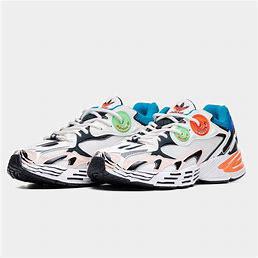
Brand: Adidas
Model: Astir